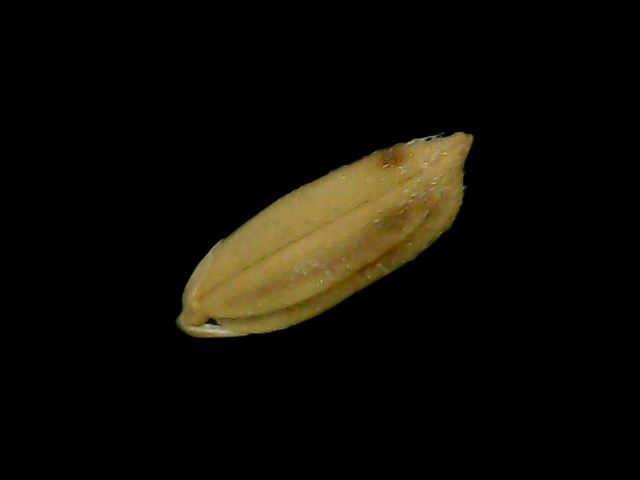
Rice variety: Bd76